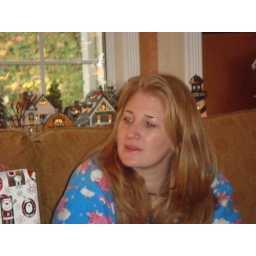
KG in pigs flying